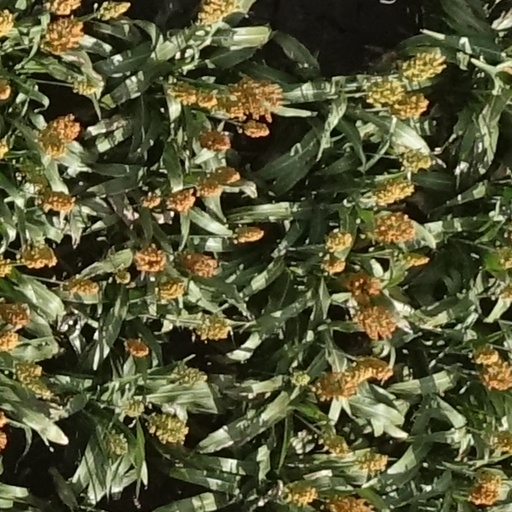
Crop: sorghum